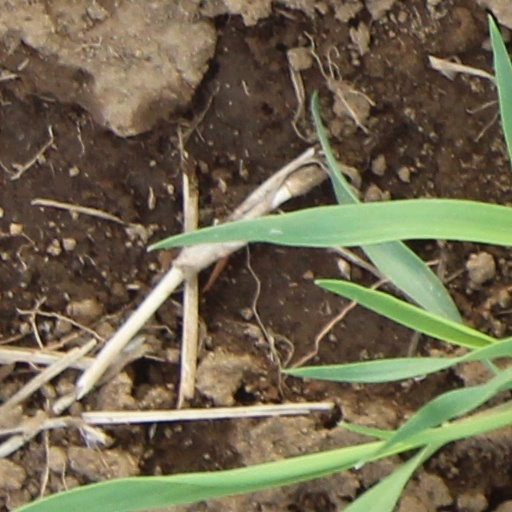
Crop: wheat